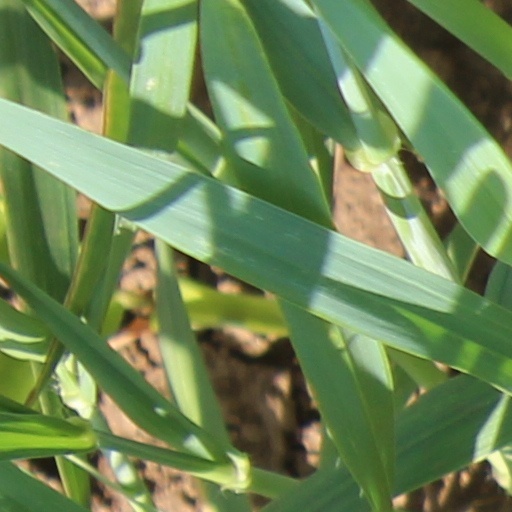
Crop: wheat